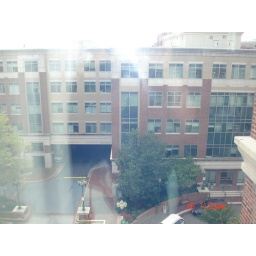
top floor from our window over looking city